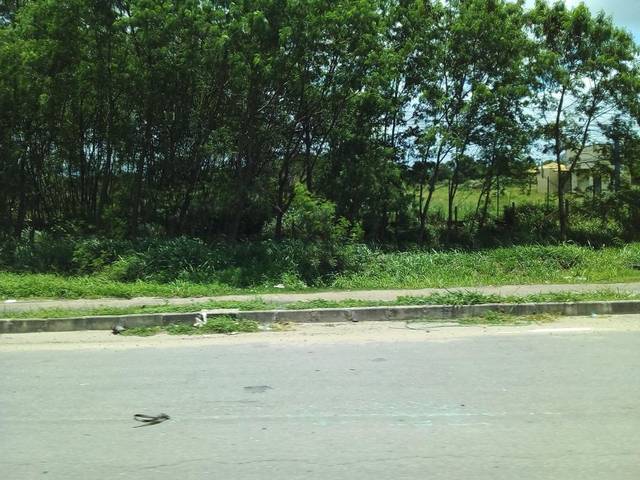
Region: Brazil
Coordinates: -20.222, -40.358